Water use in alluvial fans

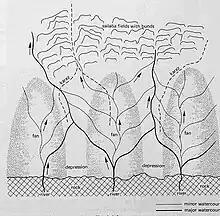
A relatively small and steep alluvial fan near Khuzdar, Baluchistan

The alluvial fans along the river plains near Khuzdar, Baluchistan, are fed by small water catchments in areas of relatively low mountains. The fans are relatively small, steep, and subject to flash floods